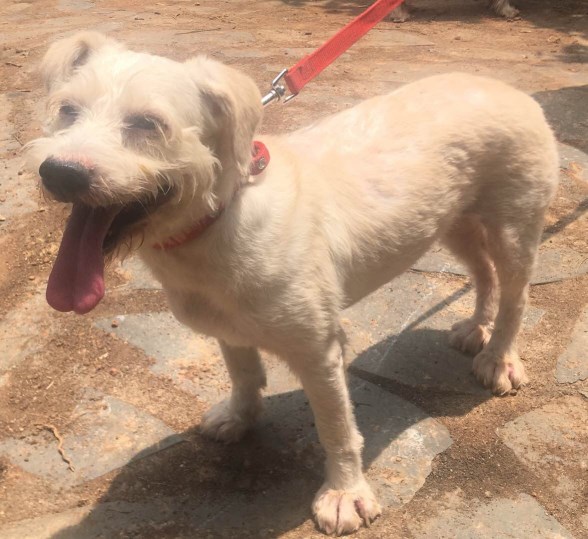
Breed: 2342-n000102-miniature_schnauzer